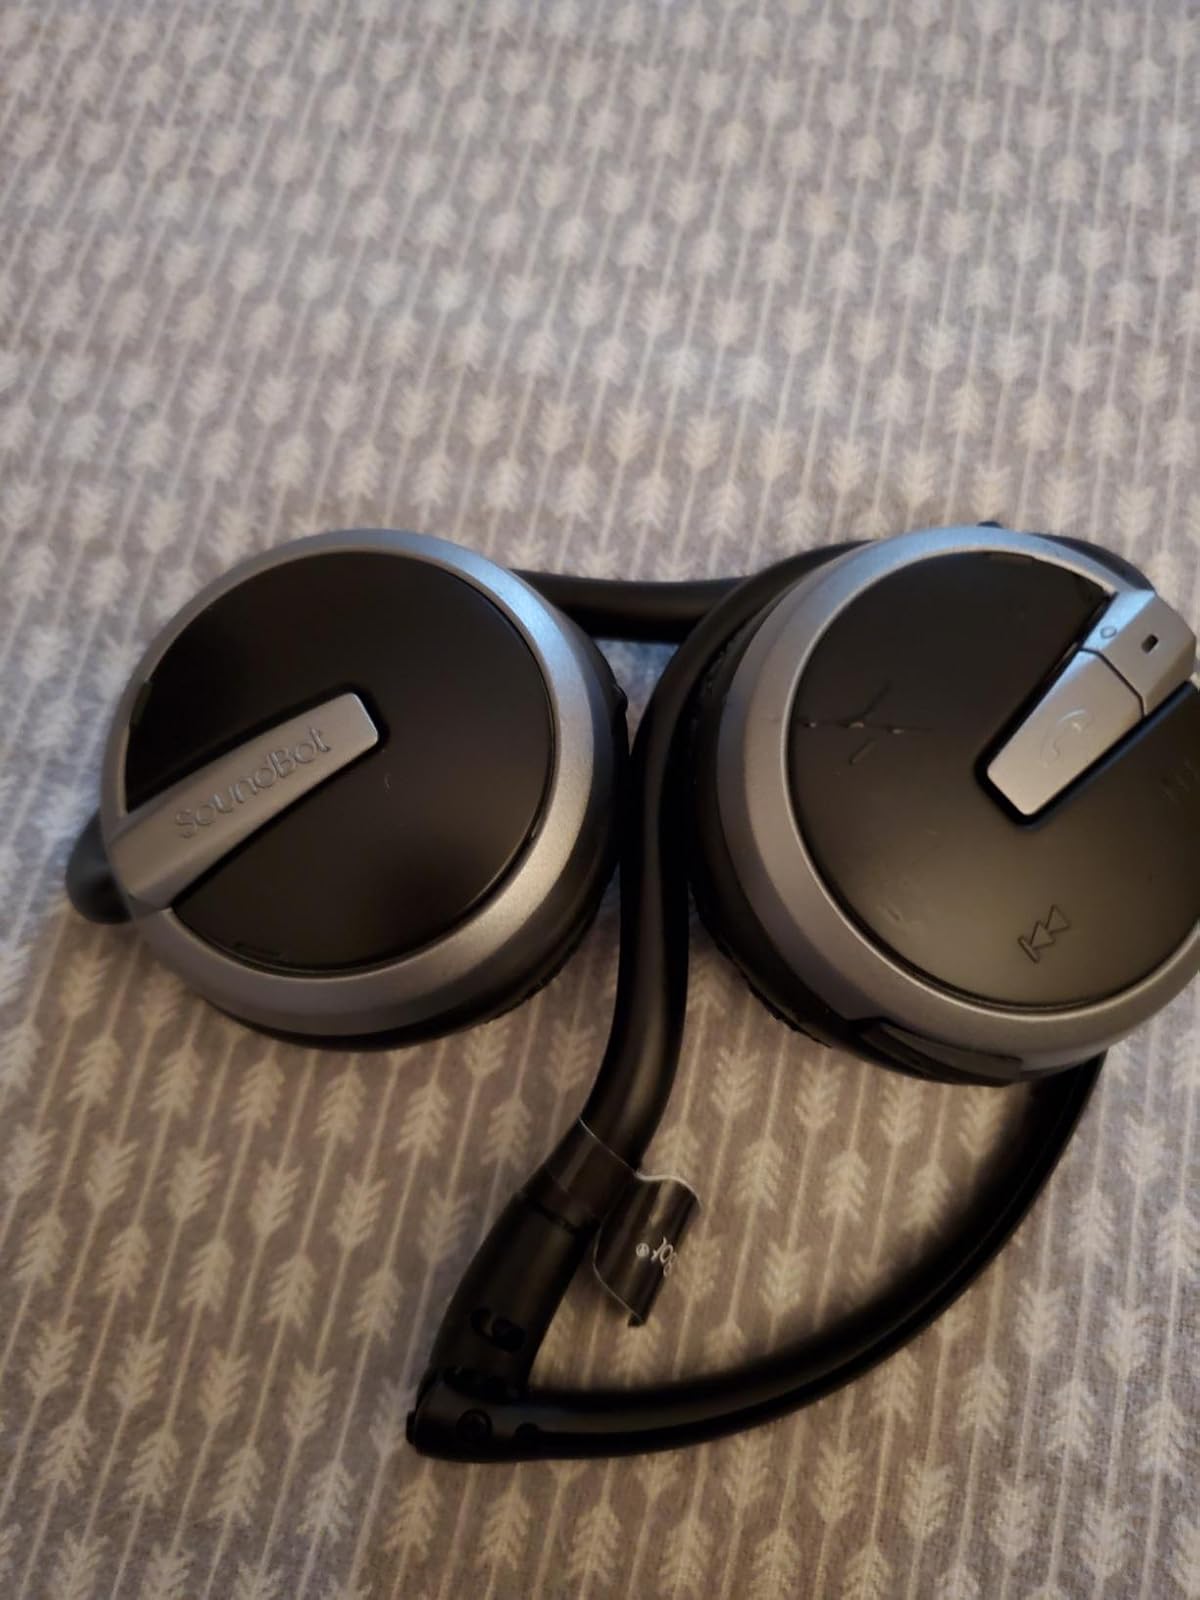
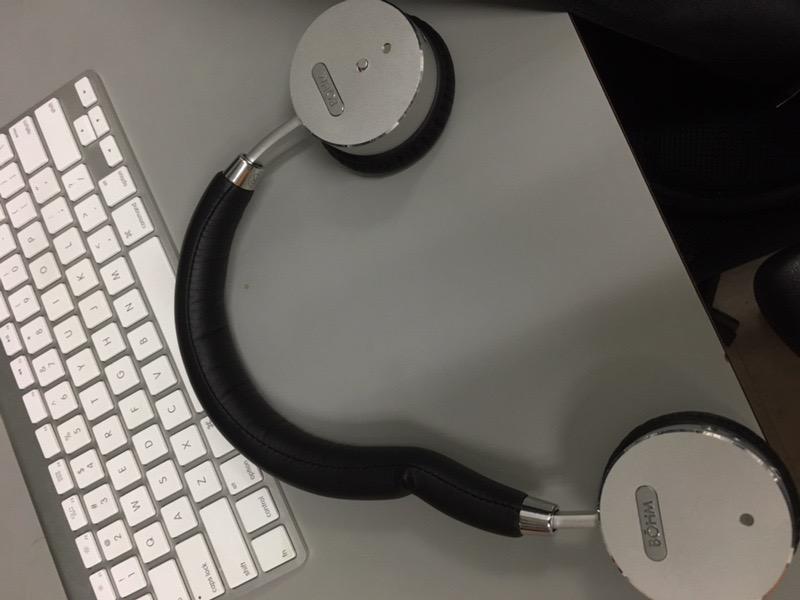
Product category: headphones
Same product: no